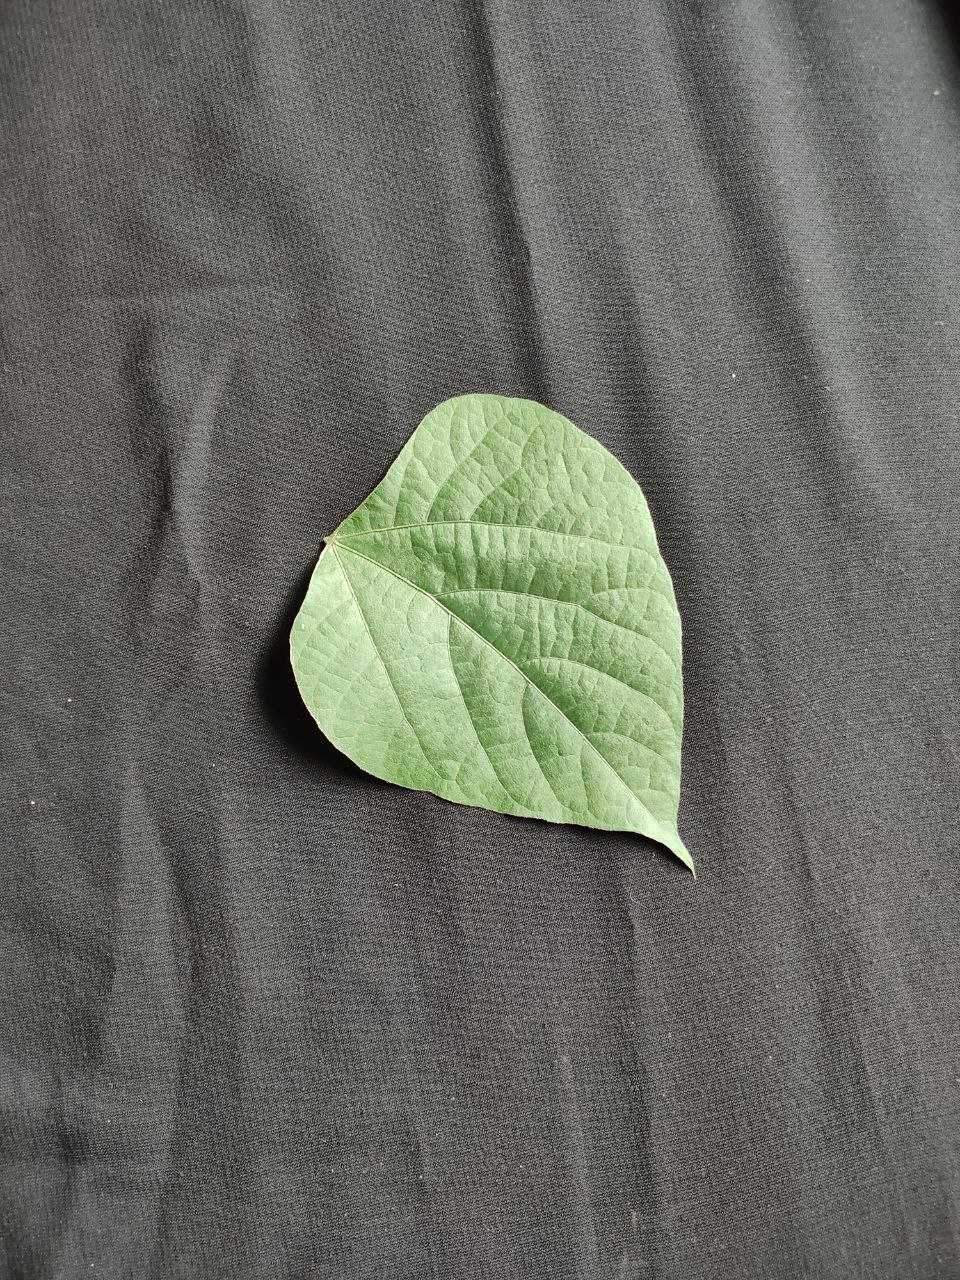
Crop: bean
Leaf condition: Fresh Leaf